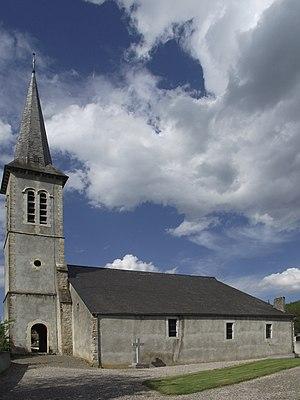
Église de Lanespède (Hautes-Pyrénées, France)